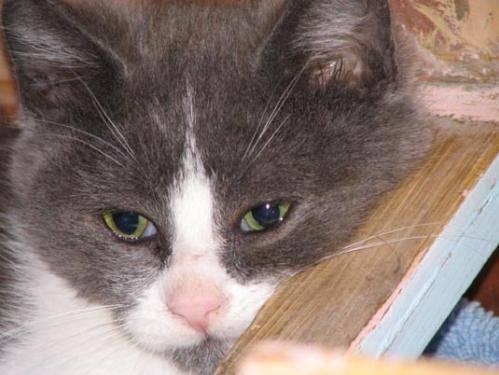
cat